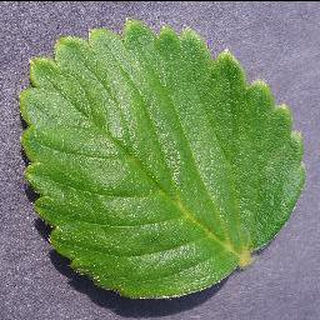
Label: healthy_strawberry